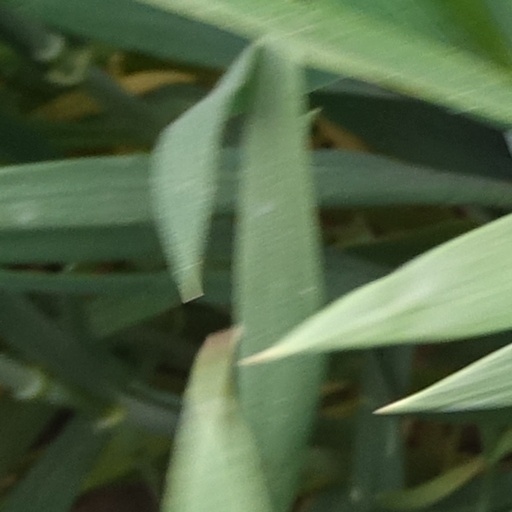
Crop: wheat